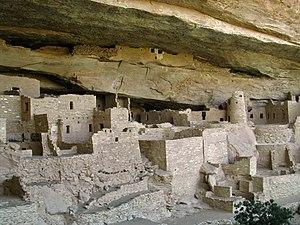
L'architecture aux États-Unis est diverse selon les périodes et les régions et s'est construite dans un premier temps grâce aux apports extérieurs, essentiellement européens, avant de connaitre une forte modernisation et d'influencer le monde entier au XXᵉ siècle, dont l'Europe en retour. Cette architecture est marquée par l'éclectisme, car elle puise ses sources principalement dans les différents styles historiques de l'architecture européenne, mais aussi par un gigantisme nouveau, symbole de la puissance économique atteinte par le pays, ainsi que par une certaine avance technologique relativement à son époque.